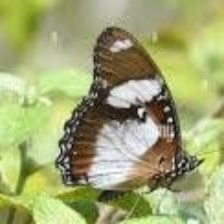
Species: DANAID EGGFLY
Butterfly family (ImageNet category): monarch